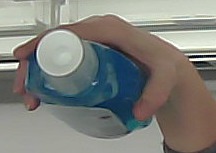
Product: sensodyne_mouthwash